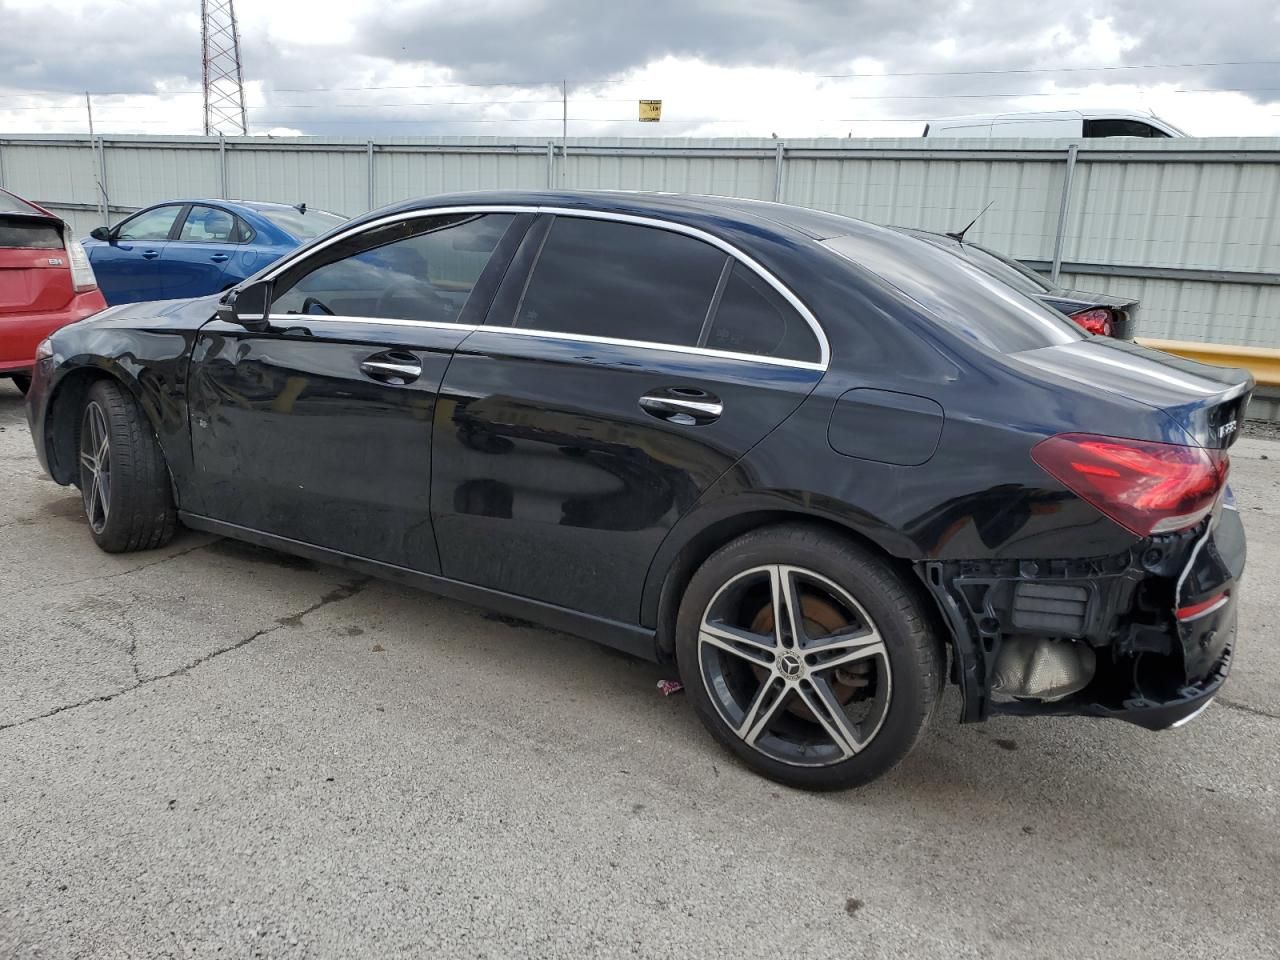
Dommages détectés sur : aile avant gauche, porte arrière gauche, aile arrière gauche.
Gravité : majeur